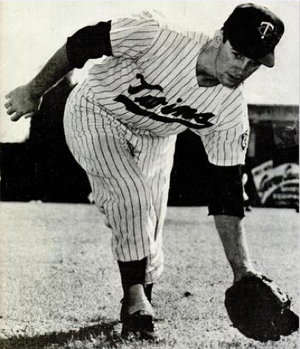
Bernard Keith Allen est un ancien joueur américain de baseball. Il a joué pour quatre équipes durant une carrière de 12 saisons dans les Ligues majeures, de 1962 à 1973.